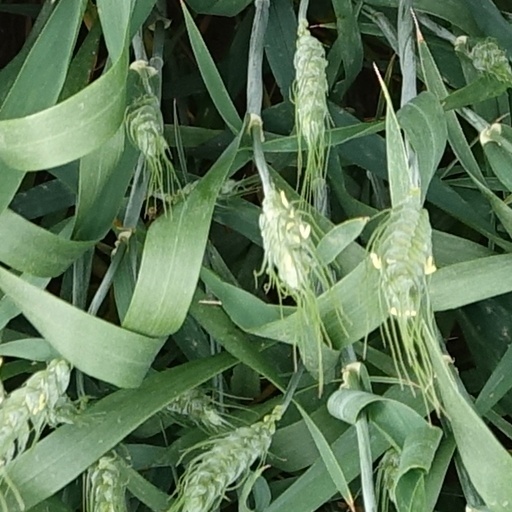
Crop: wheat